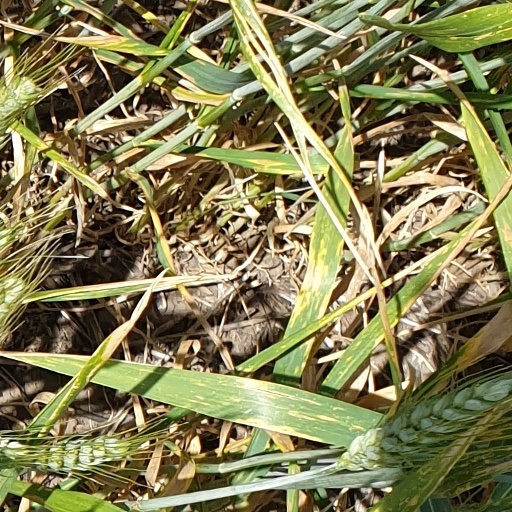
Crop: wheat